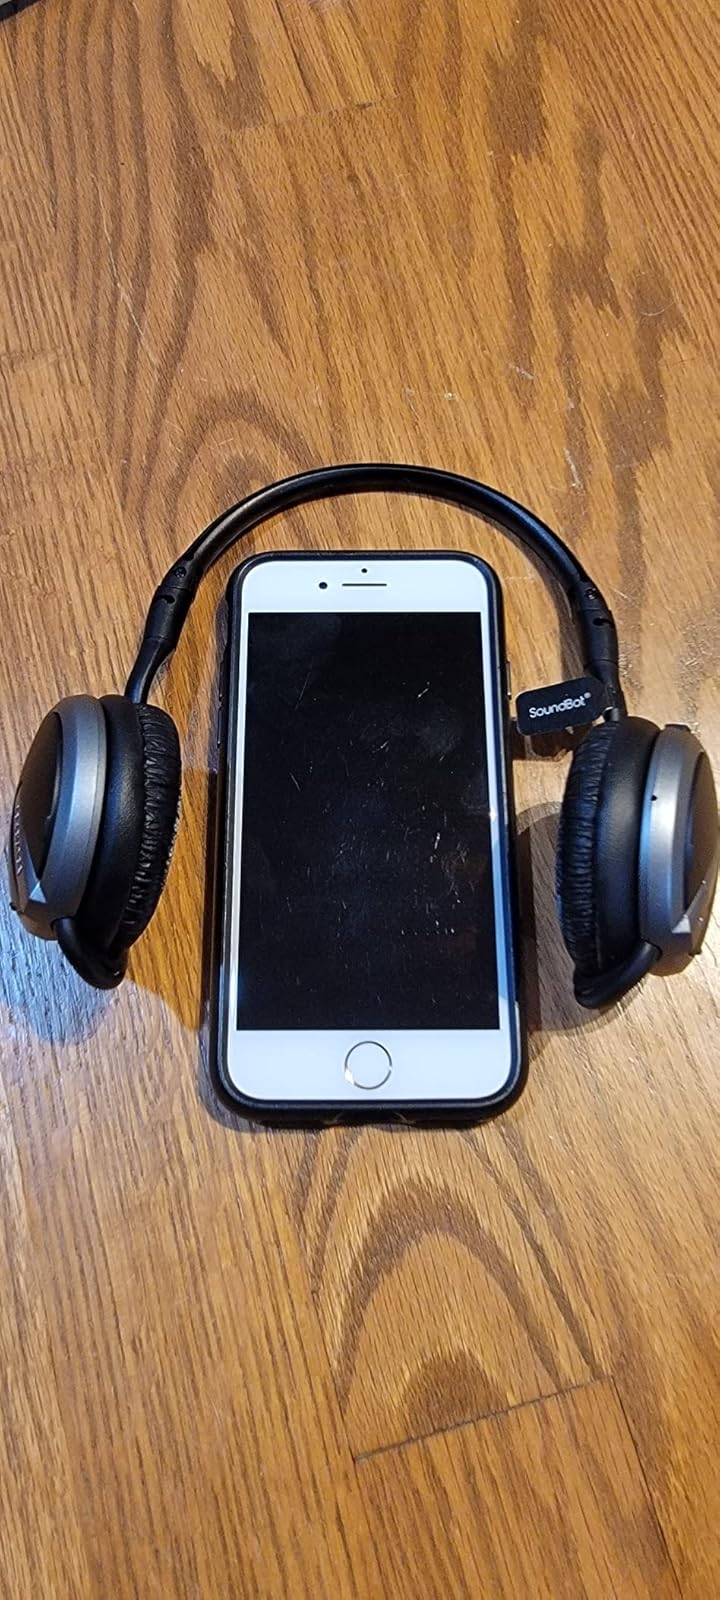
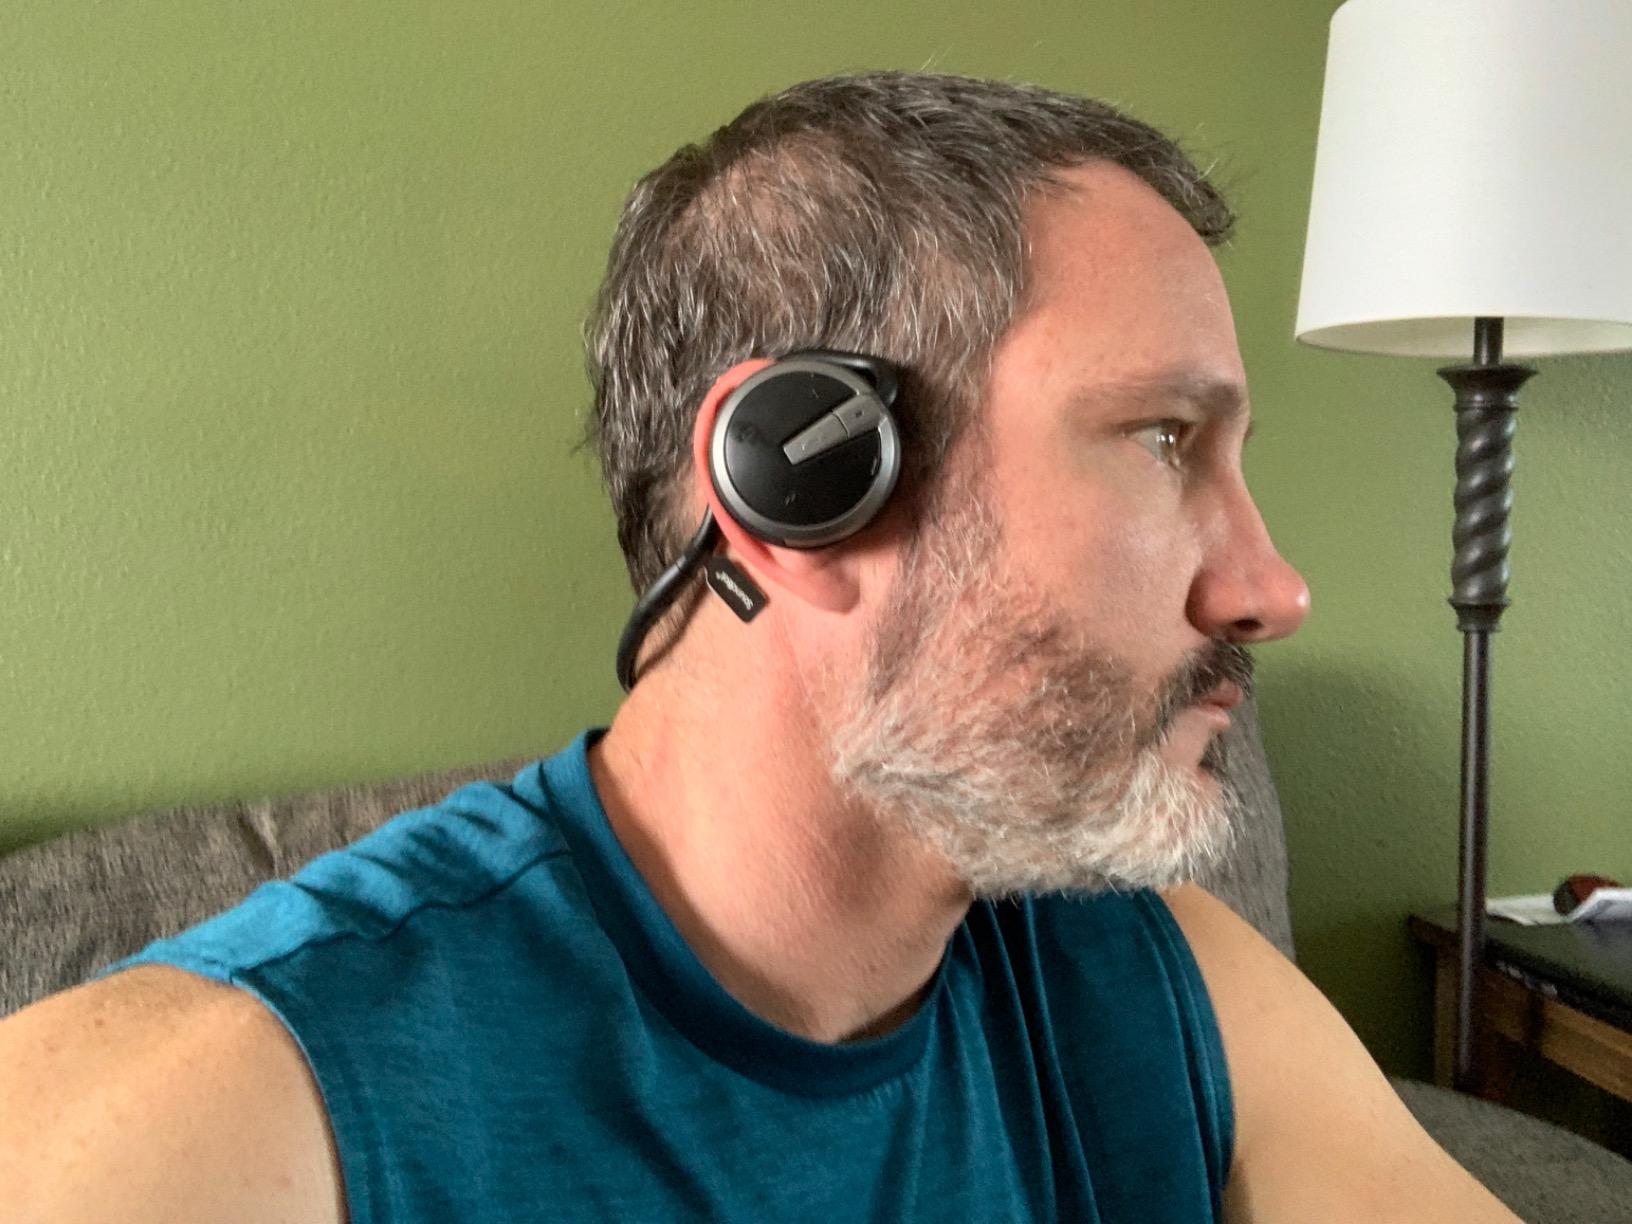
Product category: headphones
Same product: yes